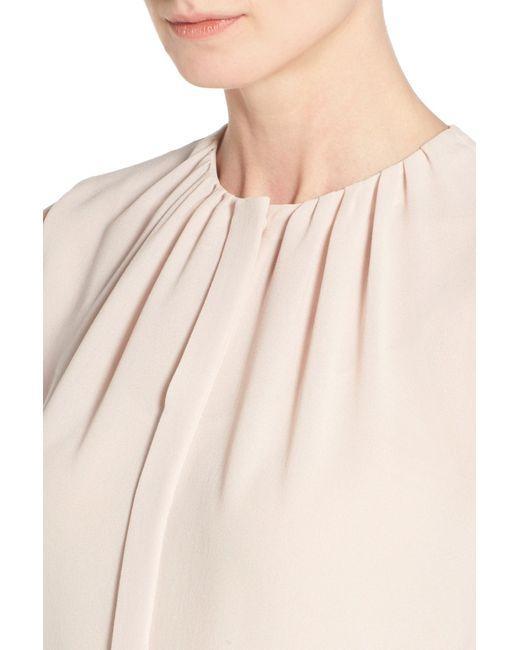
Beige einfarbige Seidenstrukturbluse für Damen